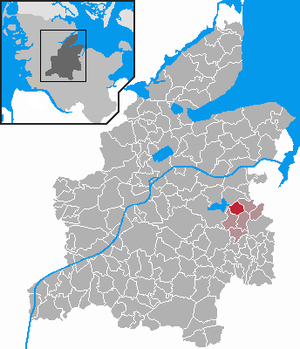
Rodenbek
Kort
Rodenbek Molfsee er en kommune og en by i det nordlige Tyskland, beliggende i Amt Molfsee i den østlige del af Kreis Rendsborg-Egernførde. Kreis Rendsborg-Egernførde ligger i den centrale del af delstaten Slesvig-Holsten.